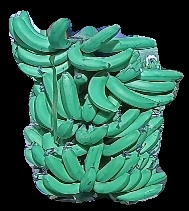
Variety: pachbale
Grade: grade3